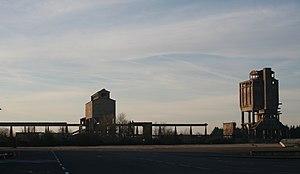
Vestiges des Forges de Trignac. Restes de la cokerie (probablement la tour d'extinction du coke).
Trignac est une commune de l'Ouest de la France, située dans le département de la Loire-Atlantique, en région Pays de la Loire.
Les Forges de Trignac sont un établissement industriel métallurgique implanté en 1879 sur la commune de Trignac, près de Saint-Nazaire, en Loire-Atlantique, et dont l'activité a été arrêtée en 1947.